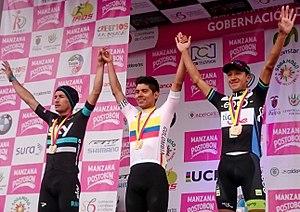
Le podium protocolaire de la course en ligne Élite des Championnats de Colombie 2016. De gauche à droite, Sergio Henao, Edwin Ávila et Cayetano Sarmiento.